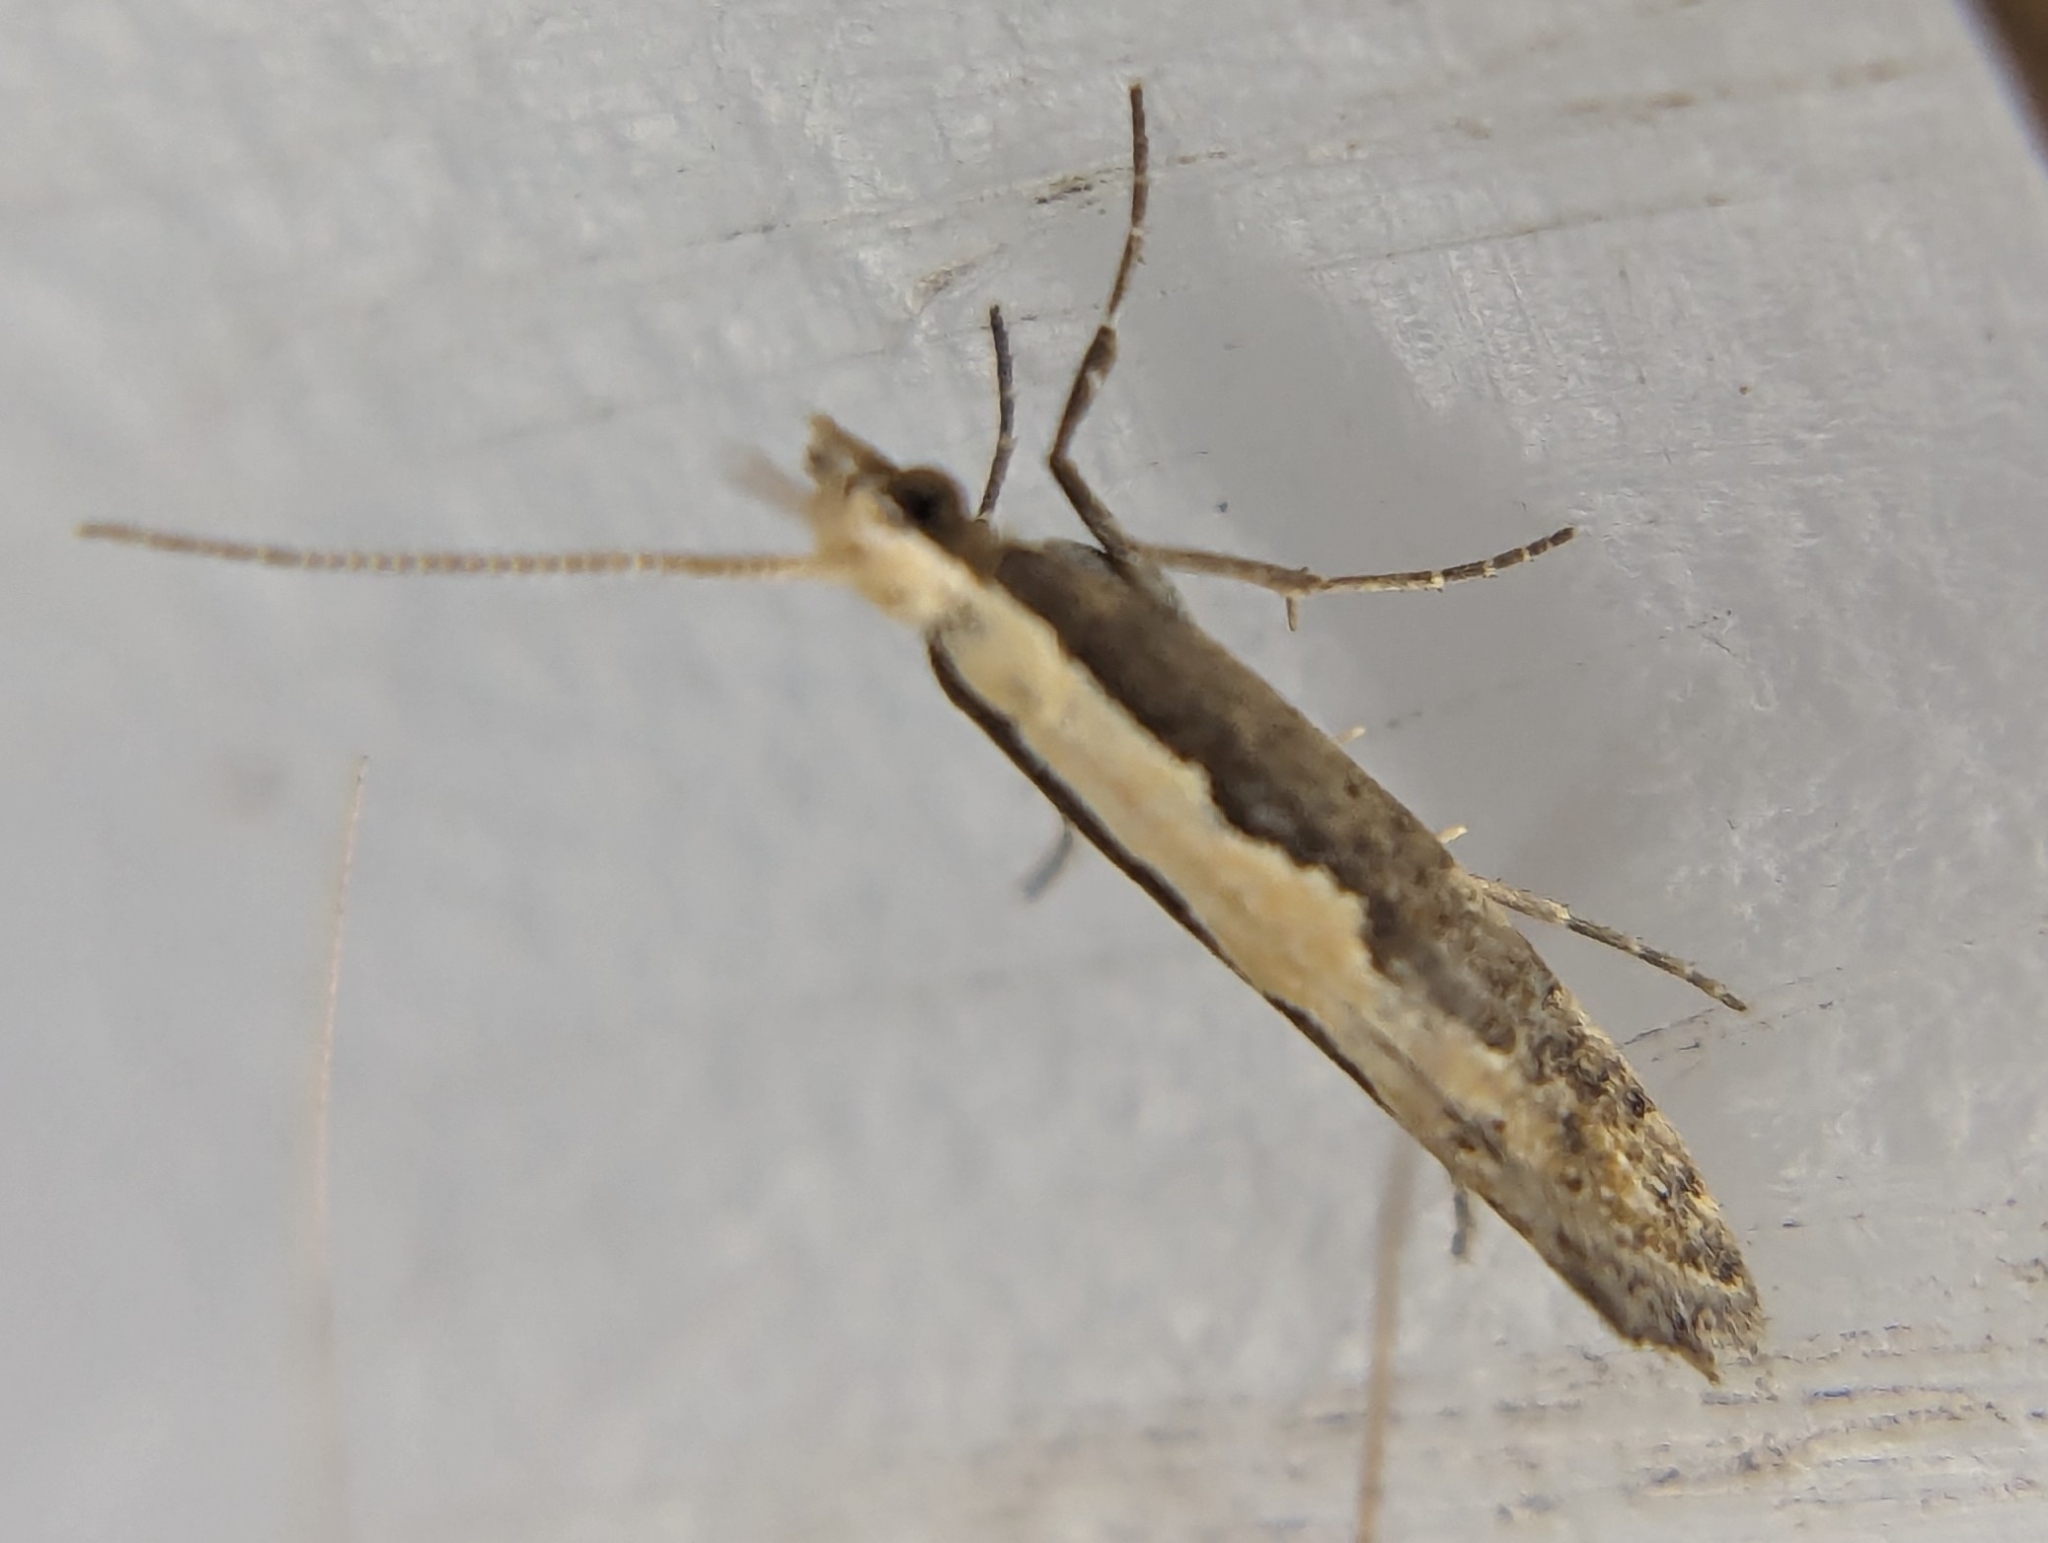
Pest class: diamondback_moth